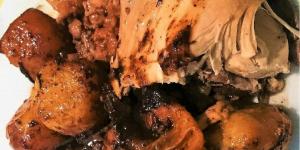
pavita rellena al horno